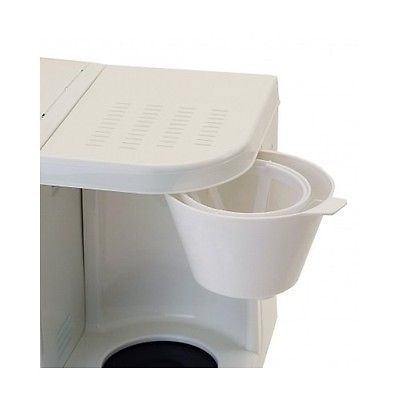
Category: coffee maker